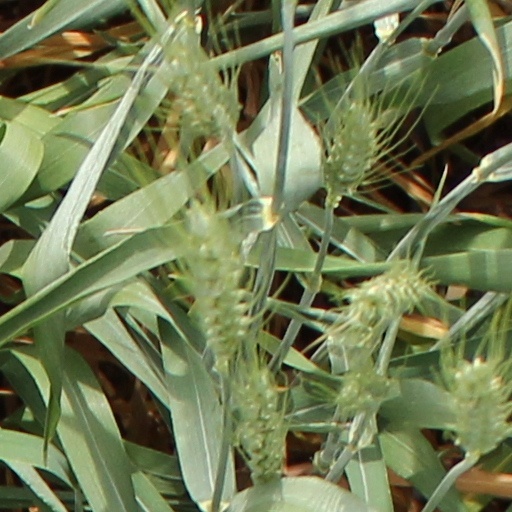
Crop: wheat